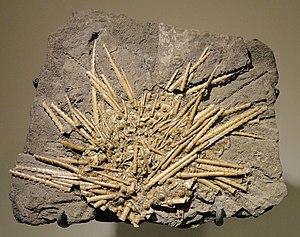
Archaeocidaris est un genre éteint d'oursins réguliers fossiles, datant du Paléozoïque.
Les Archaeocidaridae forment une famille éteinte d'oursins réguliers, datant du Paléozoïque.